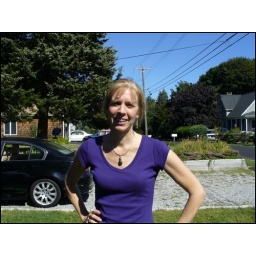
Me outside the beach house in Clinton